Vereinfachte Ausgangsschrift

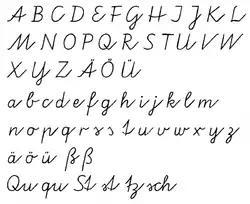
Letters in the Vereinfachte Ausgangsschrift

The Vereinfachte Ausgangsschrift (VAS, meaning "simplified initial script") is a simplified form of handwriting primarily based on the . It was developed in 1969 and tested since 1972. The letters have been simplified and the shapes approximated the block letters. In 10 of the 16 German federal states, it is available for schools to choose from, among other cursives.